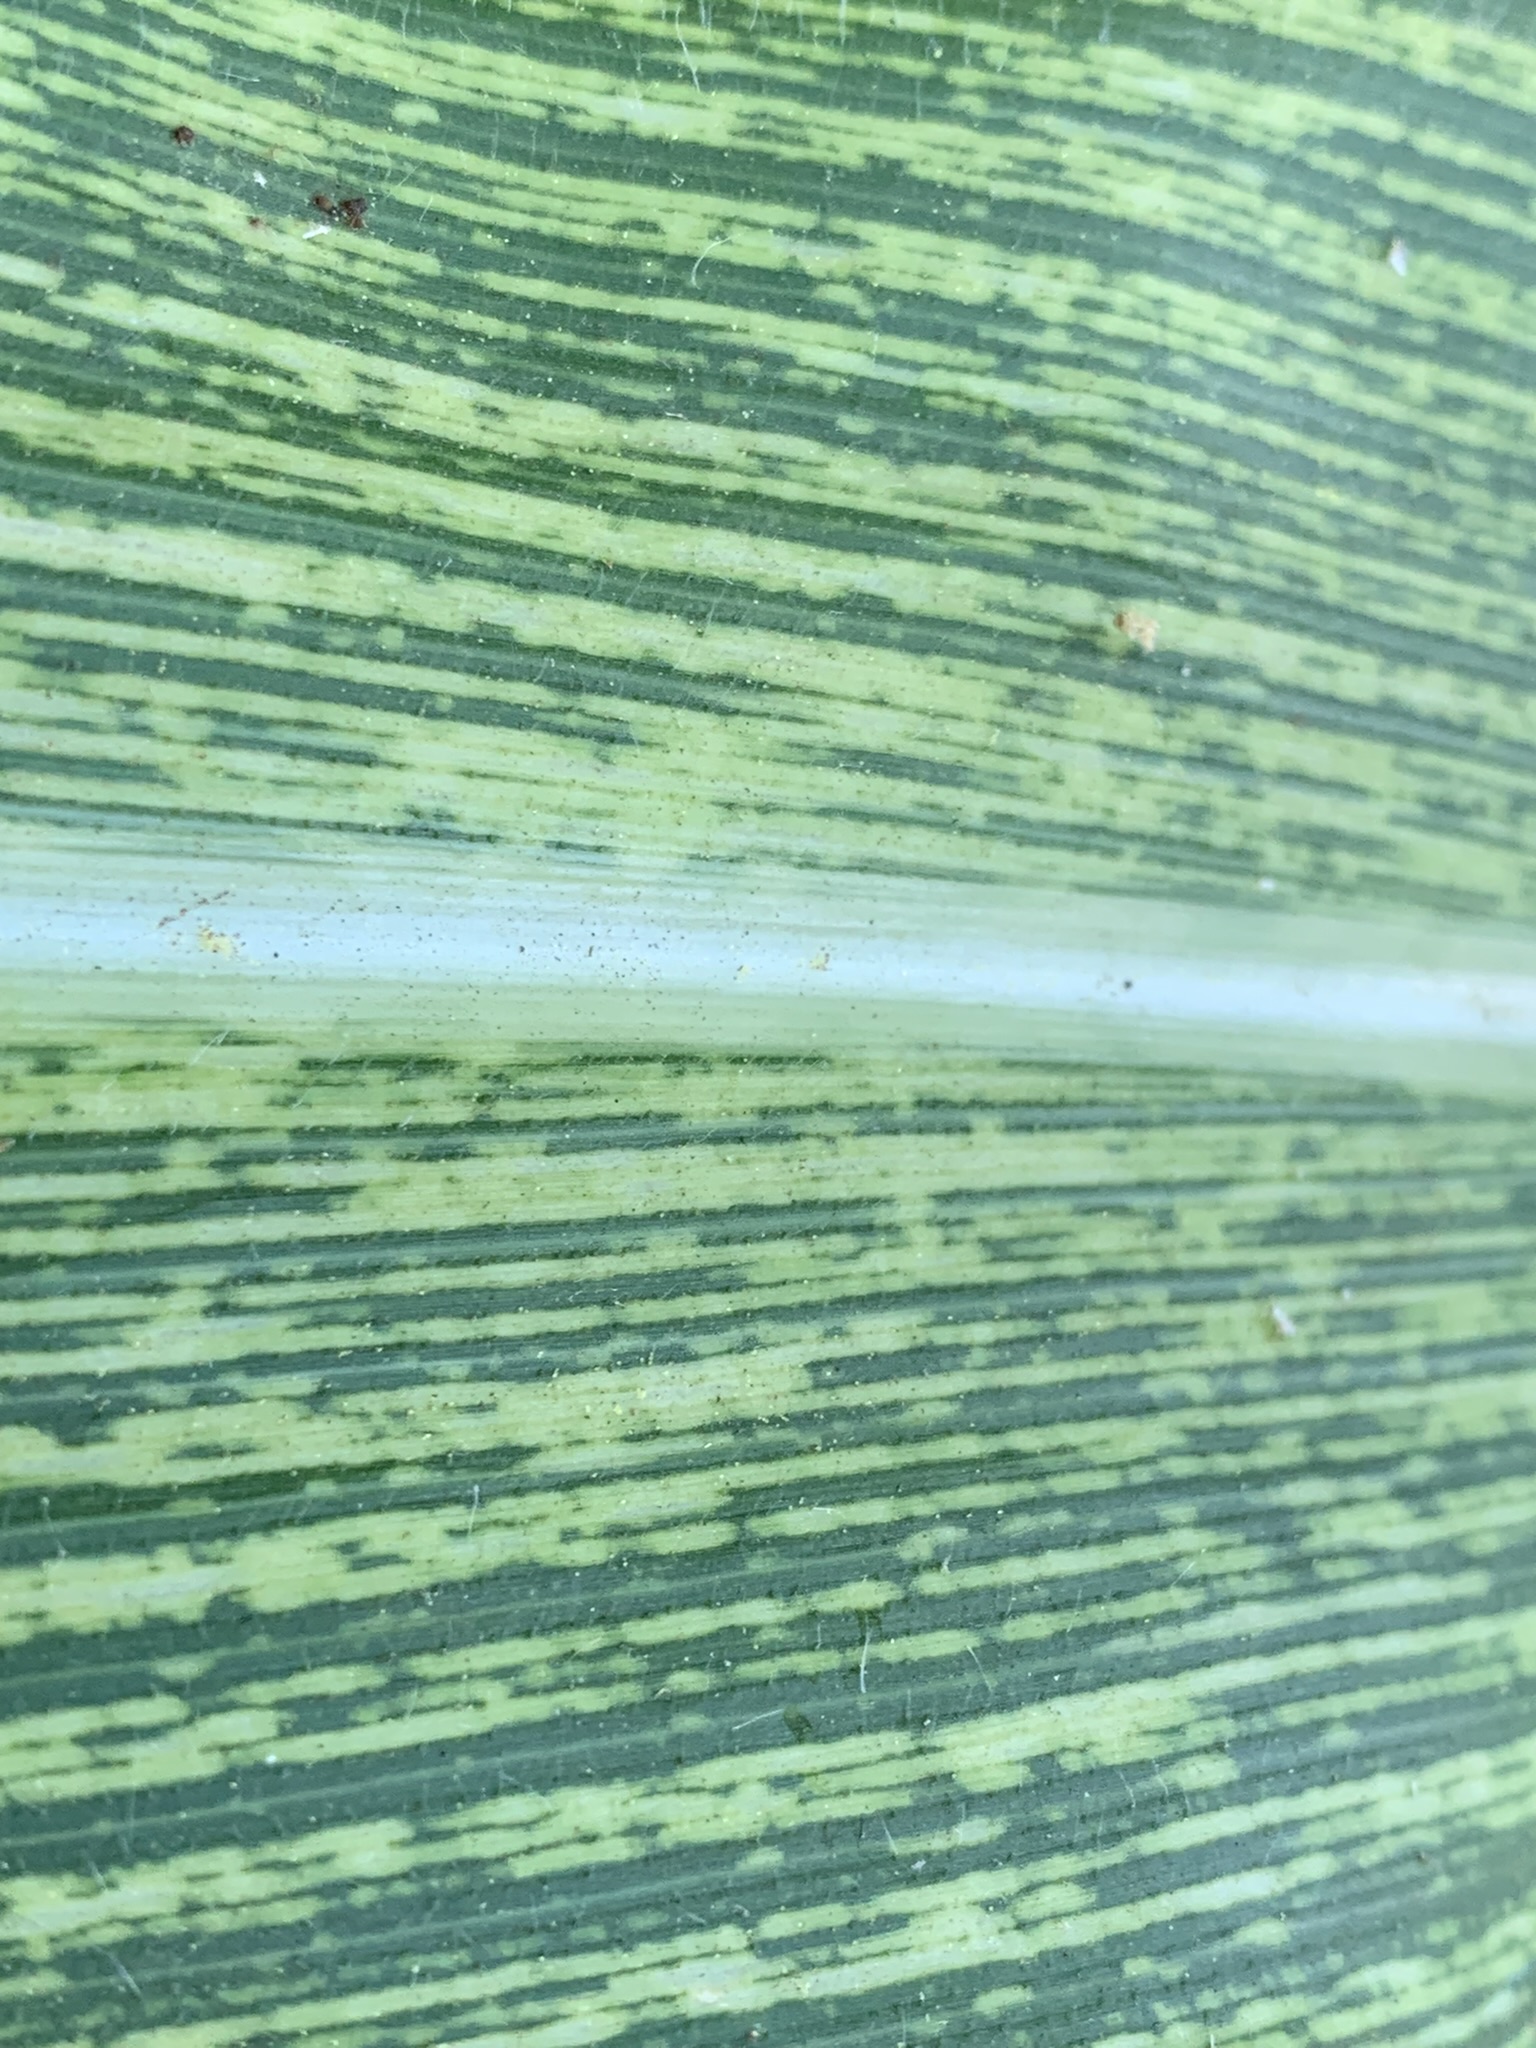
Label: MSV